Gallagher's free-tailed bat

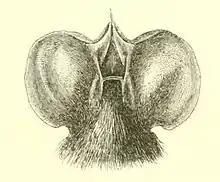
The interaural membrane in the northern free-tailed bat (dorsal view)

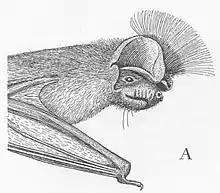
Male Chapin's free-tailed bat displaying its interaural crest

Its fur is umber in color, with the belly paler than its back. The fur is short, with individual hairs only long.